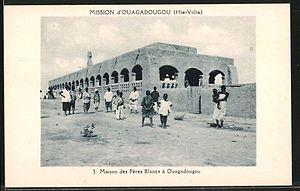
Mission de Ouagadougou des Pères blancs, vers 1930.
L'archidiocèse de Ouagadougou est une juridiction de l'Église catholique au Burkina Faso. C'est l'un des trois archidiocèses du pays. Son siège est à Ouagadougou dans la Cathédrale de l'Immaculée-Conception de Ouagadougou. La Basilique-Sanctuaire Notre-Dame de Yagma se situe dans cet archidiocèse.